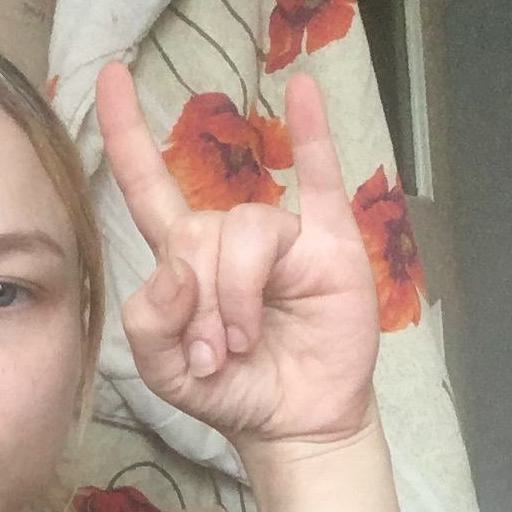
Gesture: rock